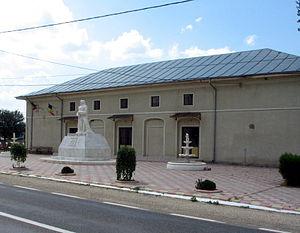
Însurăței est une ville du județ de Brăila en Roumanie. Elle se situe le long de la DN21 qui relie Brăila à Slobozia. Elle comptait, en 2011, 6 528 habitants. La commune s'étend sur une superficie de 213 ha et regroupe les villages de Lacu Rezii, Măru Roșu et Valea Călmățuiului.